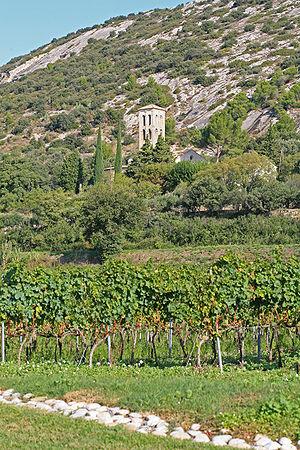
beaumes de venise, Vaucluse, France
Le muscat de Beaumes-de-Venise est un vin français d'appellation d'origine contrôlée produit sur les communes de Beaumes-de-Venise et d'Aubignan, dans le Vaucluse. C'est l'une des deux appellations fournissant du vin doux naturel du vignoble de la vallée du Rhône, avec le rasteau.
Les vins des papes d'Avignon sont ceux que les neuf pontifes qui choisirent cette cité comme résidence choisirent pour approvisionner leur table et celles de la Cour pontificale. En effet, au début du XIVᵉ siècle, pour fuir la lutte entre Guelfes et Gibelins, la papauté délaissa Rome et s’installa sur les rives du Rhône à Avignon. Pour certains, comme Pétrarque, commença dès lors l’exil de Babylone et le poète vauclusien n’eut pas de termes assez vifs pour décrire Avignon, sentine de tous les vices.
La Route des vins des Côtes du Rhône fait rejoindre Vienne à Avignon et se subdivise en six trajets qui permettent de découvrir le long des deux rives du Rhône les différentes appellations côtes-du-rhône. Ses routes, essentiellement autour des vins des Côtes-du-Rhône, mais aussi sur des appellations satellites, ont été mises en place par l'organisme interprofessionnel régional " Inter-Rhône ".